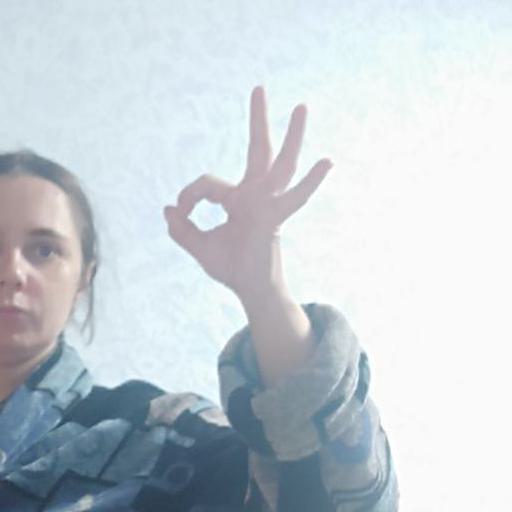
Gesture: ok